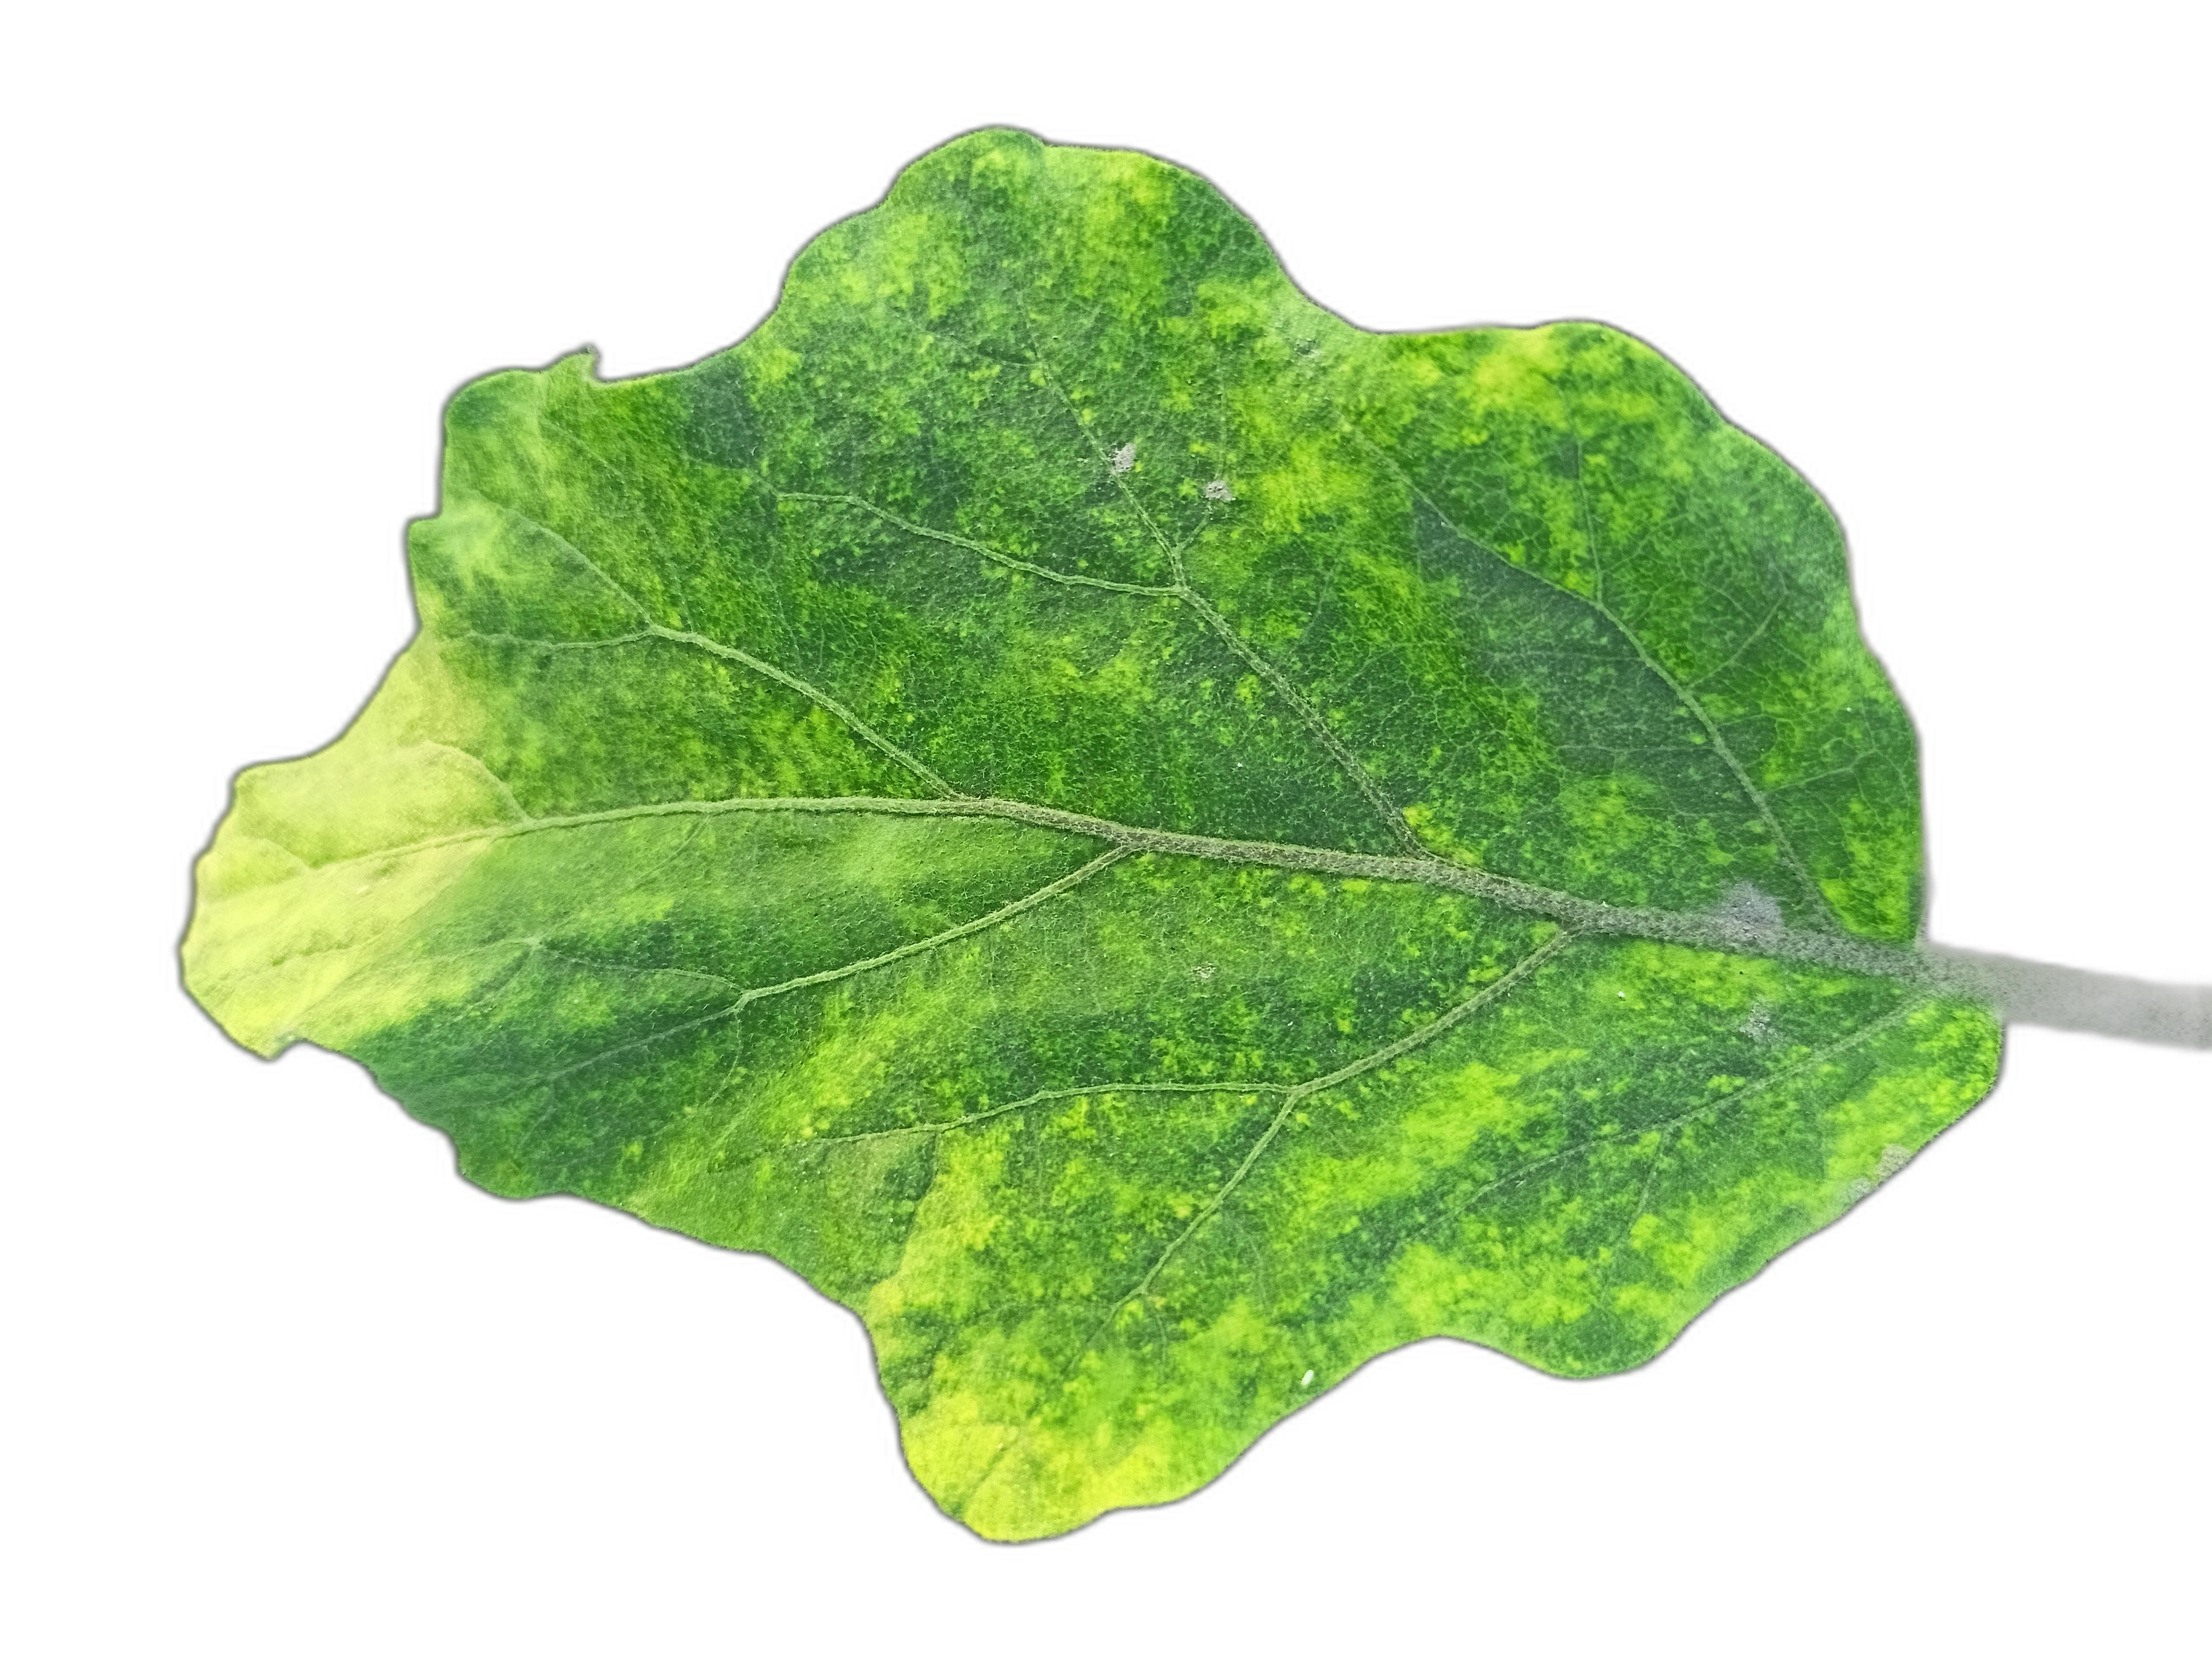
Label: Mosaic Virus Disease